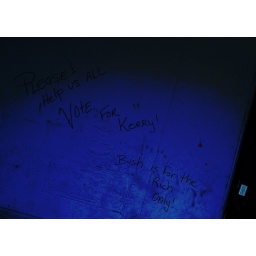
Anti-Bush sentiments find their archaeological home on a wall in North Miami, near Little Haiti.